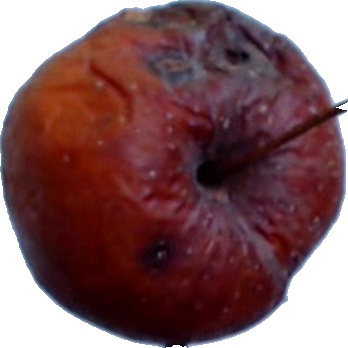
Label: apple_rotten_1